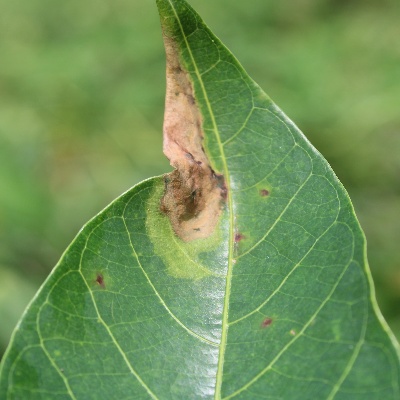
Crop: Cassava
Condition: bacterial blight